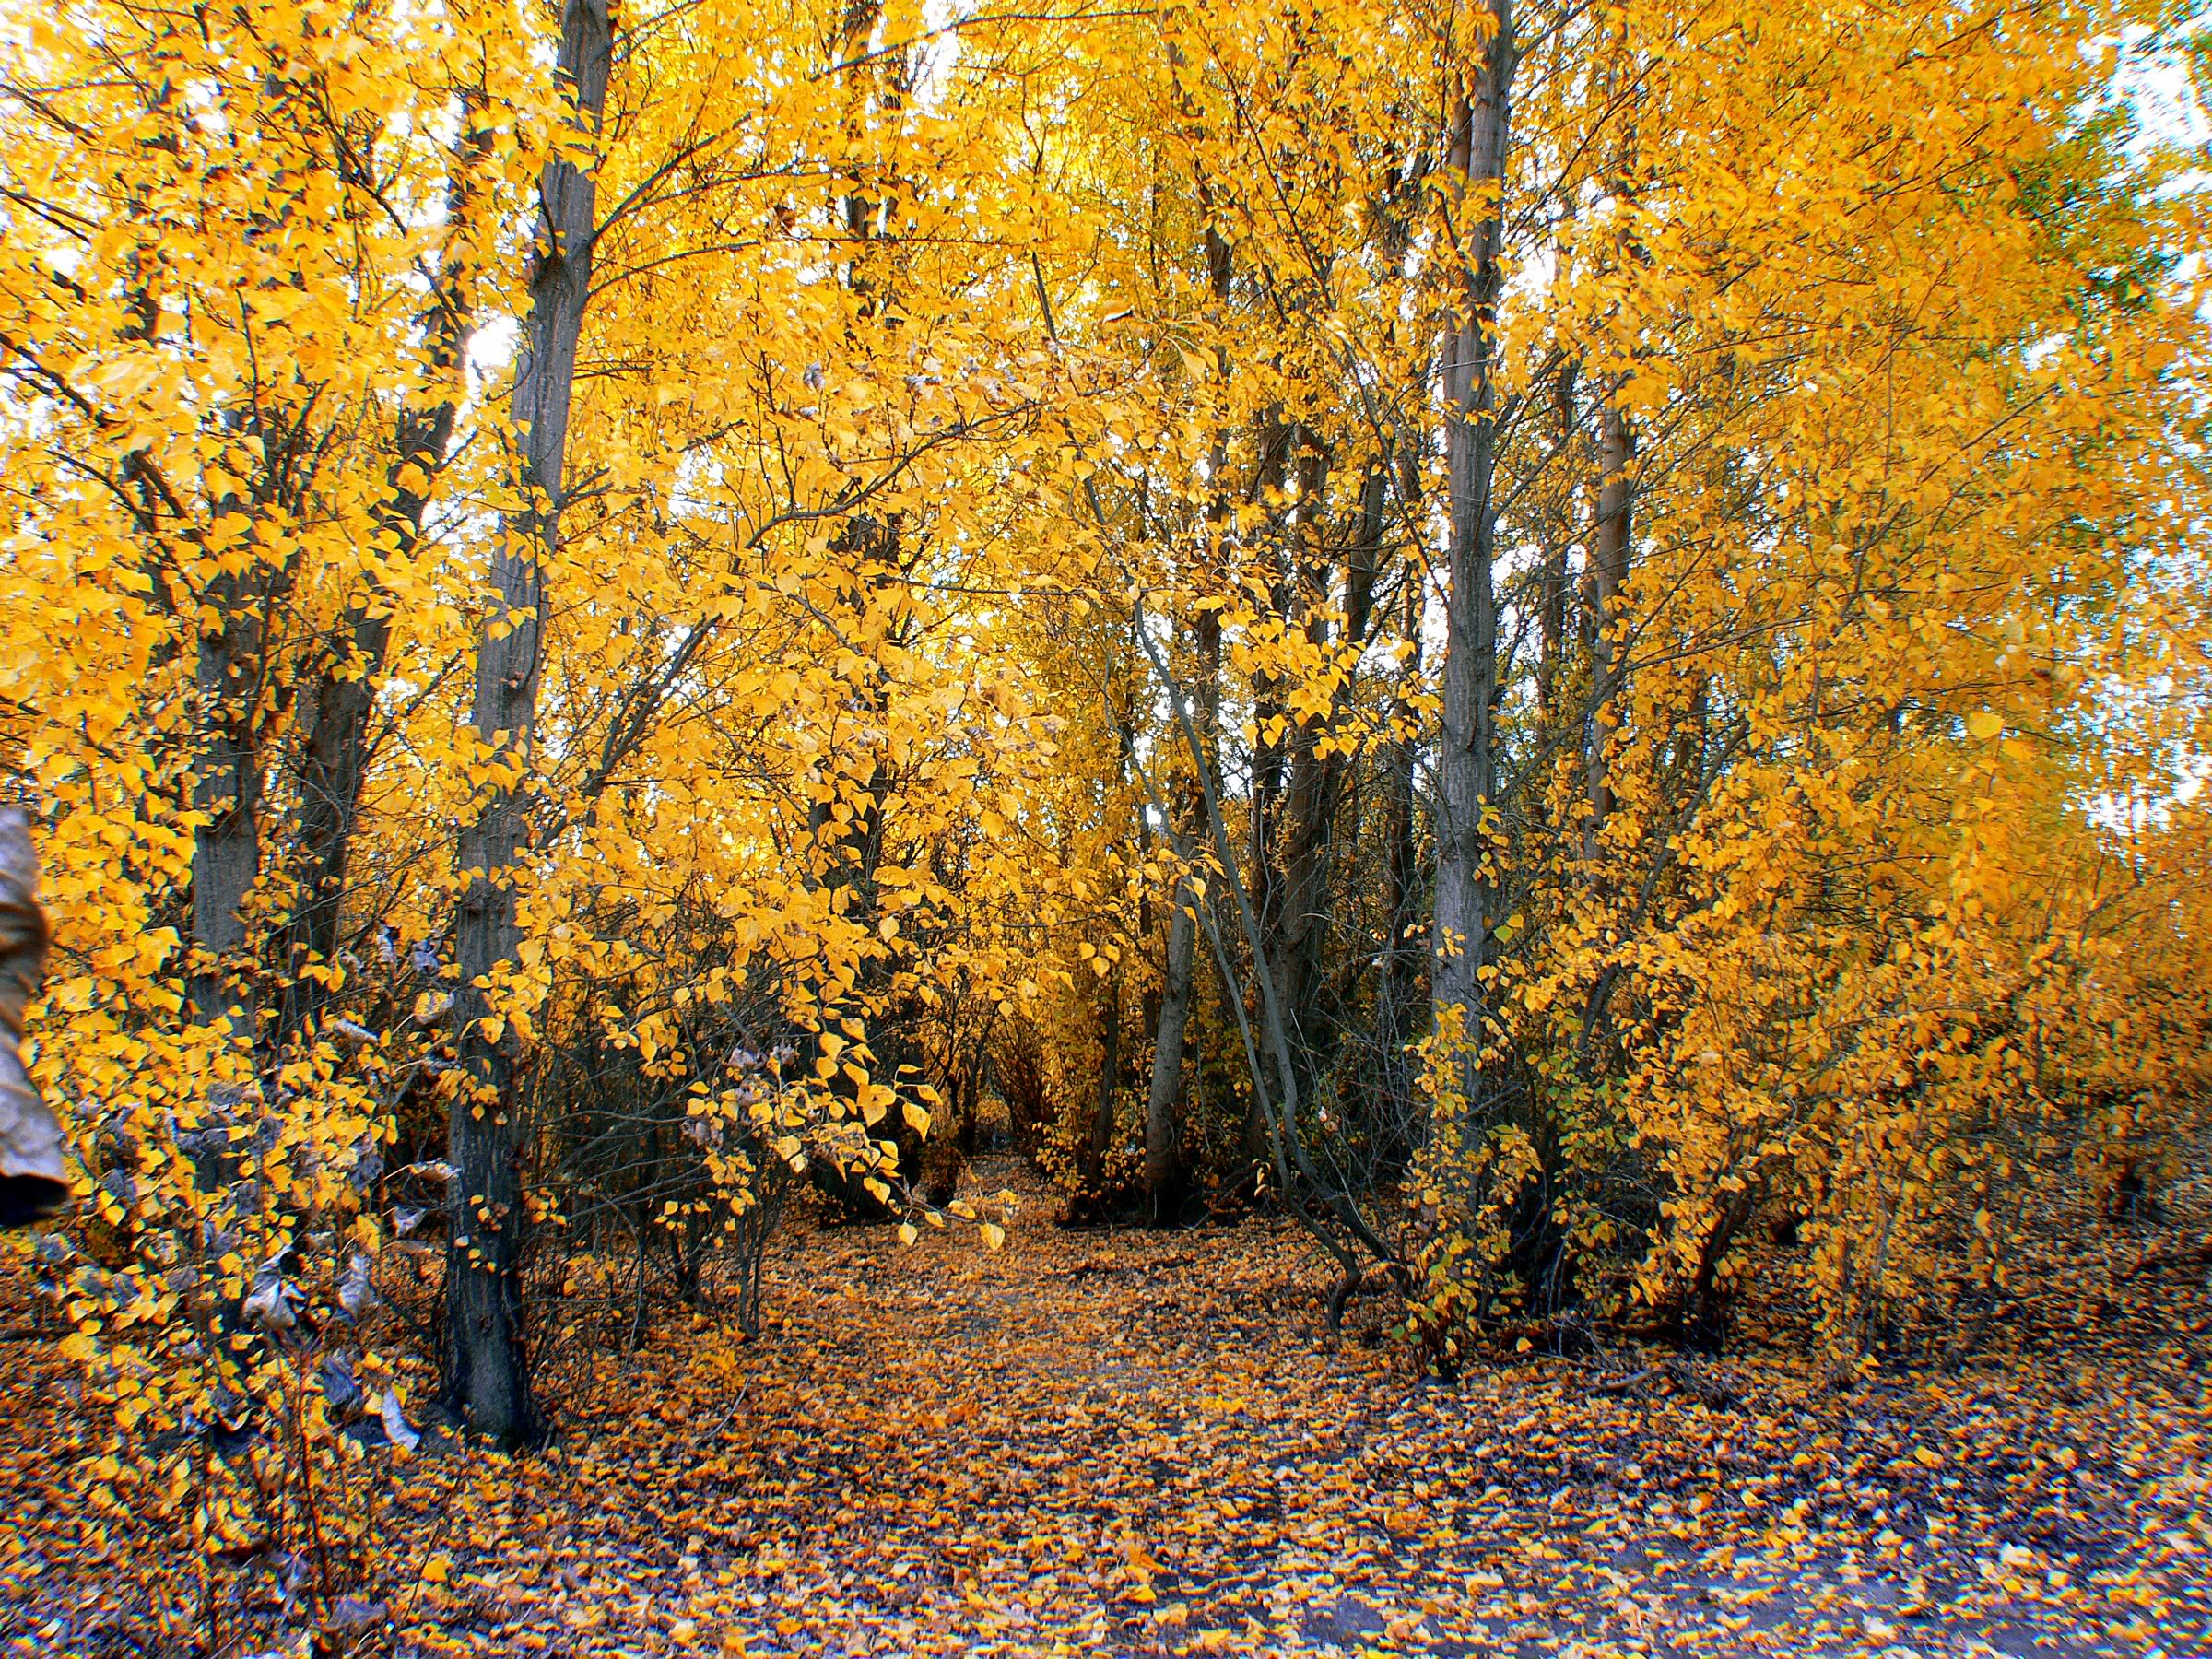
tree, forest, plant, sunlight, leaf, autumn, season, newzealand, deciduous, geotagged, grove, woodland, canterbury, fourseasons, autumncolour, ecosystem, flowering plant, maidenhair tree, biome, woody plant, temperate broadleaf and mixed forest, land plant